Feilding railway station

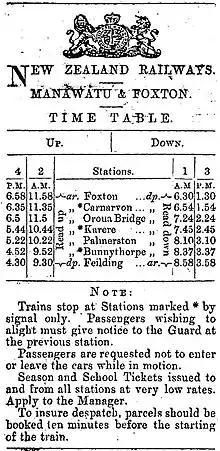
January 1877 Foxton Feilding timetable

The first Foxton-Whanganui train on Thursday 18 April 1878 took 6½ hours. The through public service began on 20 May 1878 with two trains a day each way, taking 5hrs 50mins for the journey.